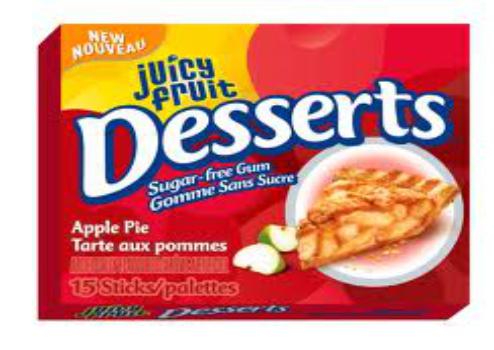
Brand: Juicy Fruit
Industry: Food